Mantra of Light

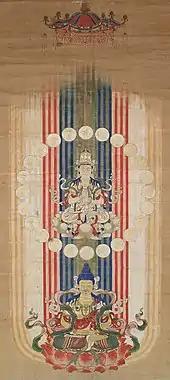
Japanese Light Mantra Mandala, Edo period, approximately 17th-18th century.

The mantra appears in various Mahayana sutras related to the deity Amoghapāśa. These include several short sutras which contain the mantra and basic instructions for its use (found in Chinese at Taisho no. 1092 and in Tibetan at Toh 682), and a much longer ritual manual called "Amoghapāśakalparāja" (Toh 686, tib. ’phags pa don yod pa’i zhags pa’i cho ga zhib mo’i rgyal po) which contains the shorter sutra in the first chapter along with extensive later chapters."" The short Amoghapāśa sutras include: